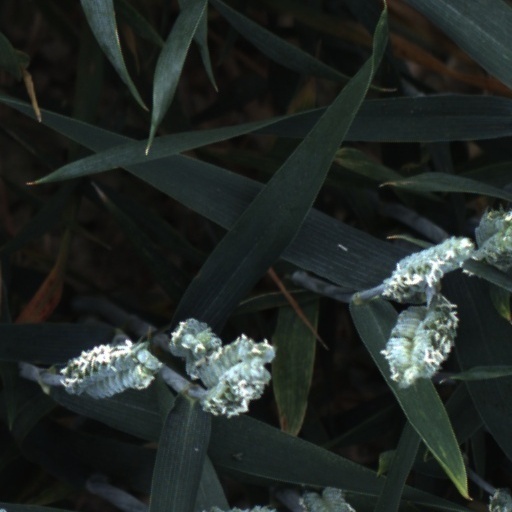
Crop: wheat